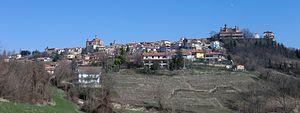
Novello est une commune italienne de la province de Coni dans la région Piémont en Italie.